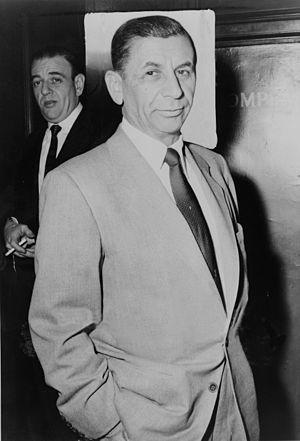
La Yiddish Connection regroupe, aux États-Unis, les organisations mafieuses composées de Juifs.
Meyer Lansky est un mafieux américain, associé de la famille Luciano. Il est né à Grodno dans l'Empire russe – de nos jours Hrodna en Biélorussie – le 4 juillet 1902 et mort à Miami en Floride le 15 janvier 1983. Surnommé dans les médias « Mastermind of the Mob », il fut durant de nombreuses années le trésorier du Syndicat national du crime, faisant de lui un des plus riches et plus puissants chefs du crime organisé américain.